Austropotamobius torrentium

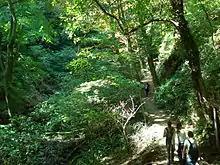
A steep-sided valley through deciduous woodland. On one side, a footpath has been cut; 5 hikers are using it.

The distribution of "A. torrentium" is centred on the Danube system, extending from the Olt River in Romania upstream to Germany and Switzerland and into parts of the Rhine and Elbe basins. It is widespread in southern Germany, Switzerland, Austria, Hungary, Slovenia, Croatia, and Serbia. Contrary to some previous records, "A. torrentium" does not appear to occur in Luxembourg, Poland, or Ukraine.